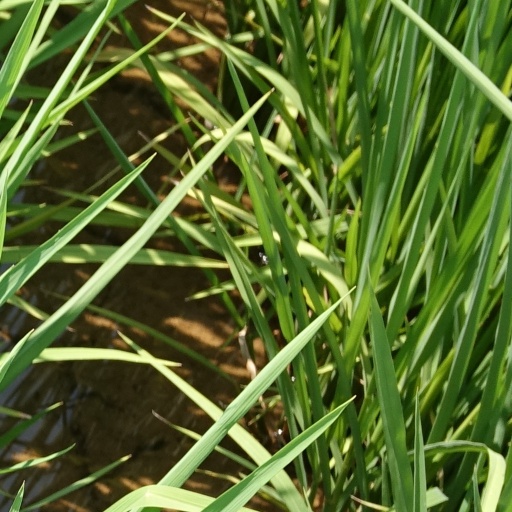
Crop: rice